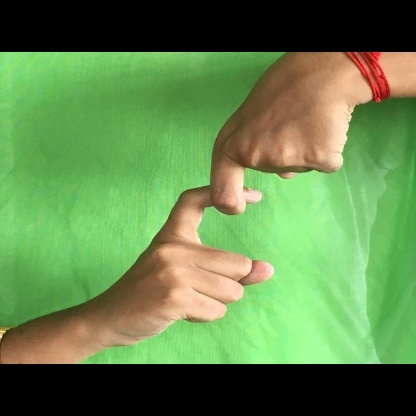
Mudra: Pasha